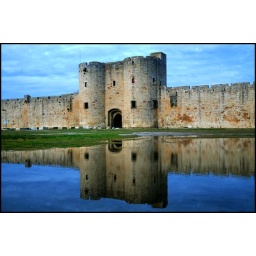
walls fortified reflected in the water